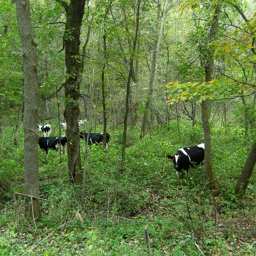
a number of cows in a field near trees
an image of herd of cows that are in the wildnerness
many cows left in a forest with very many trees
cows standing around in the woods doing nothing
A group of cows standing in a forest.